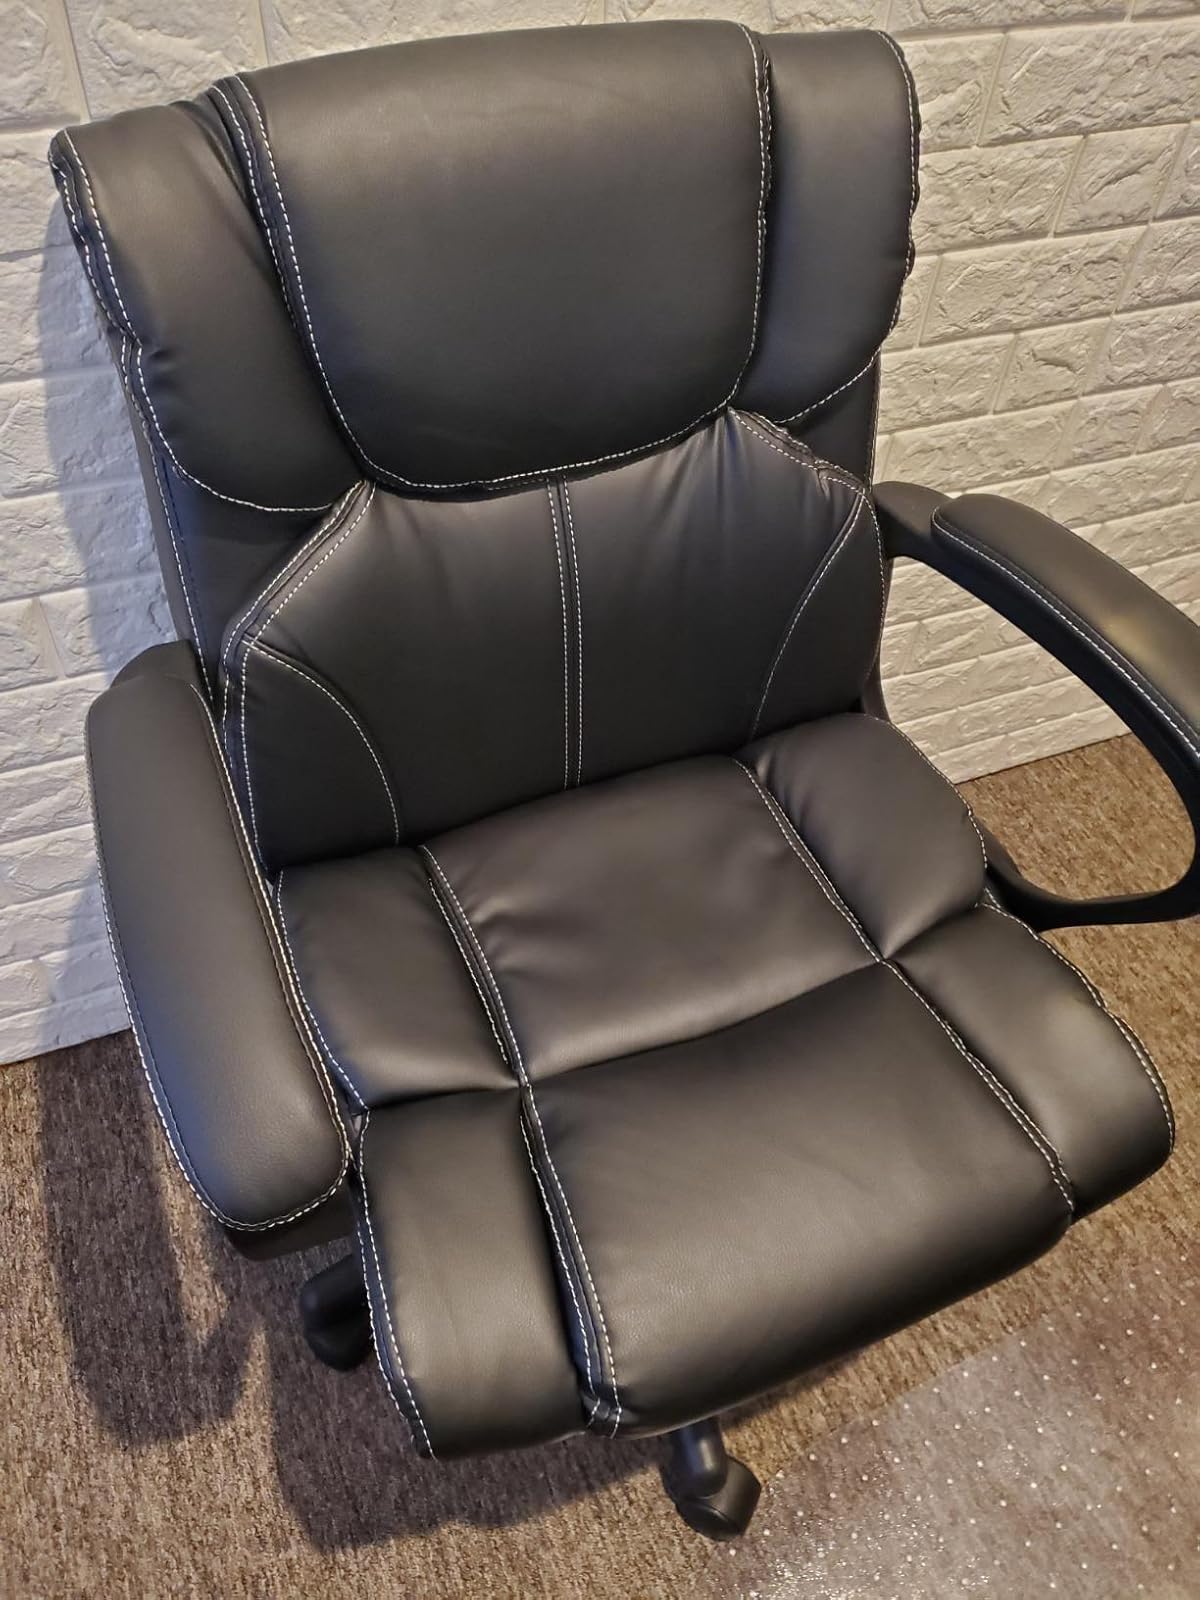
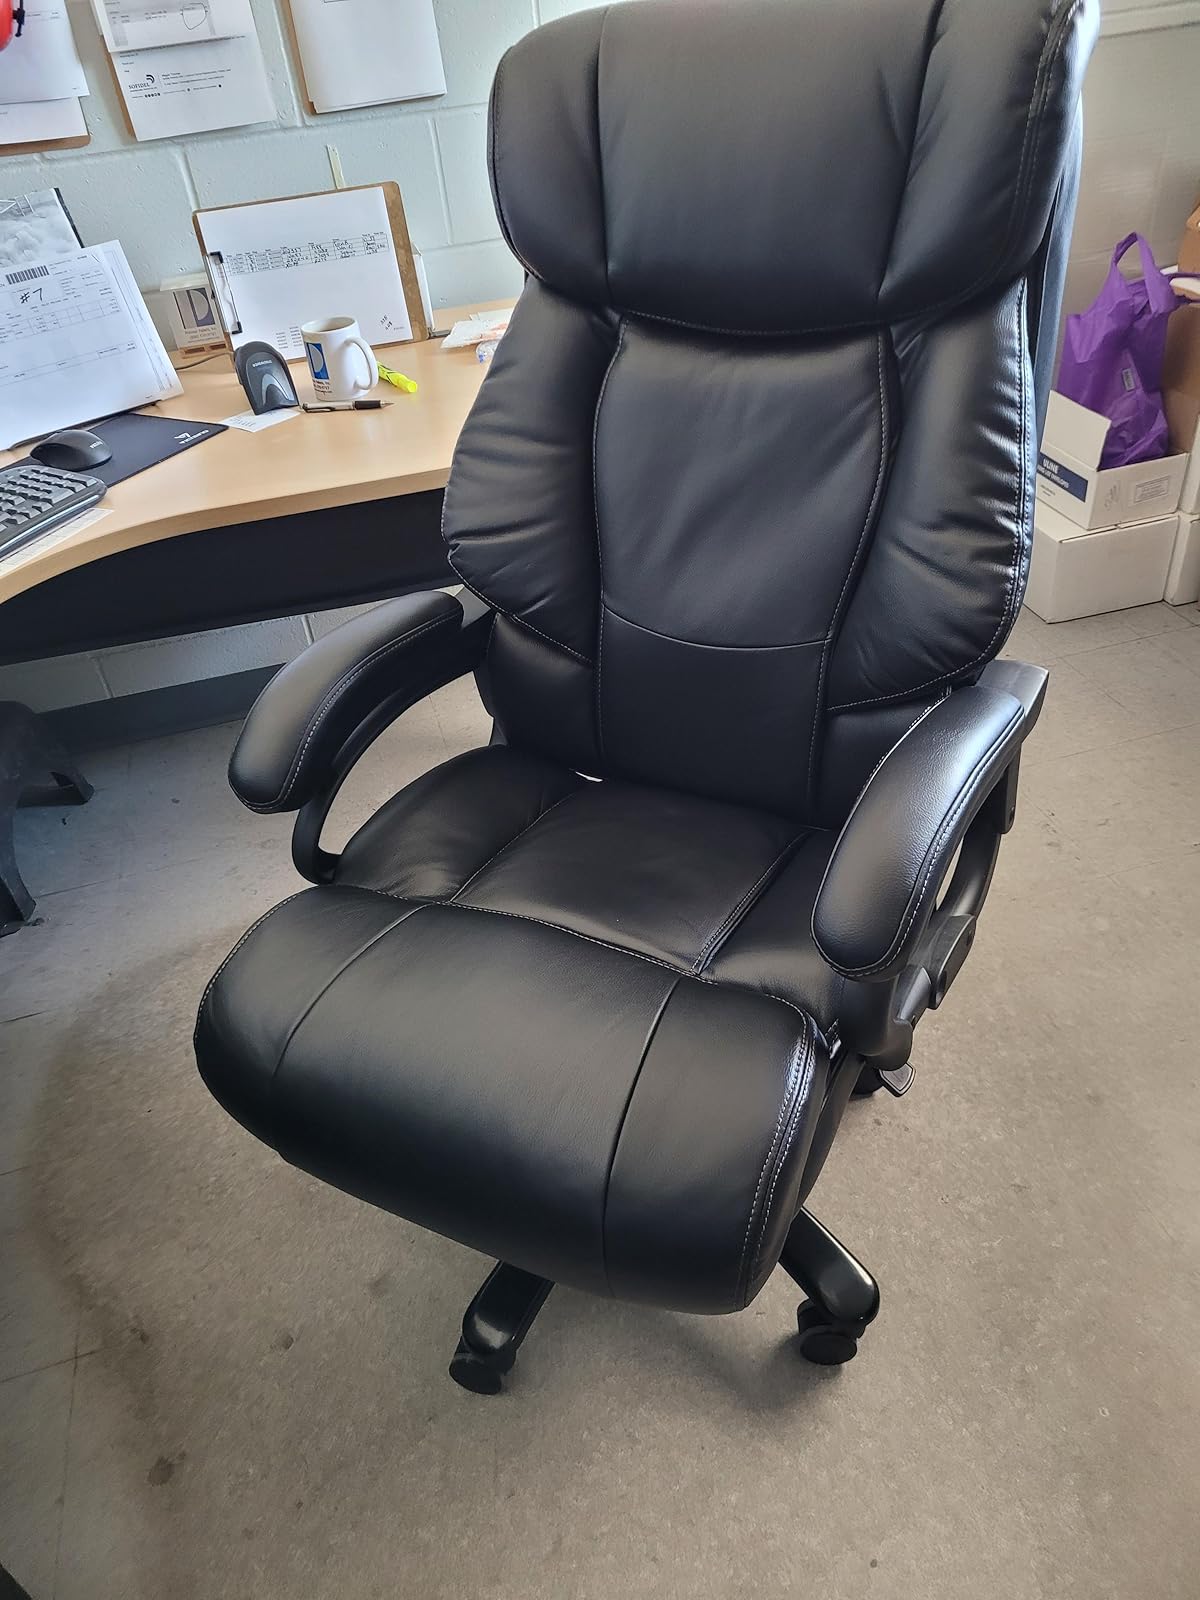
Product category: items_chair
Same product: no